Piti Bomb Holes Marine Preserve

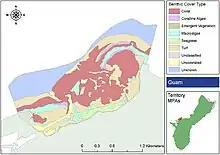
Benthic cover map of the preserve in 2009

The preserve is , of which is a broad reef flat. It shares a fringing reef line with the regularly fished Asan Bay reef line. The eastern boundary of the preserve is off the tip of Asan Point in the village of Asan-Maina. Asan Point is the western boundary of Asan Invasion Beach, the northern invasion beach used by American forces in the 1944 retaking of the island. Therefore, portions of Piti Bomb Holes Marine Preserve around Asan Point also fall under the submarine portions of War in the Pacific National Historical Park's Asan Beach unit. The southern shoreline with Piti includes two beach parks: Tepungan Beach, at the entrance to the Fish Eye Marine Park pier, and Pedro Santos Memorial Park, farther west. Three rivers drain into the preserve: from east to west, these are the Matgue River, the Taguag River, and the Masso River.